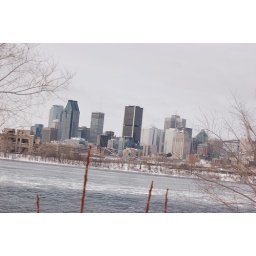
Montreal under a bed of fresh fluffy white snow. One of the many picturesque views of our lovely metropolitain island.